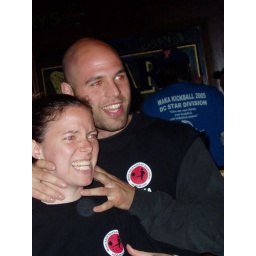
Seriously, if you lose to Angel in one-on-one flip cup again i'm gonna kill this girl